Gibson Company Building

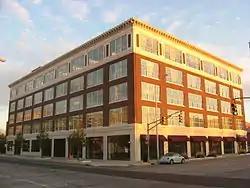
Gibson Company Building, November 2010

Gibson Company Building is a historic industrial / commercial building located at Indianapolis, Indiana. It was built in 1916–1917, and is a five-story, rectangular reinforced concrete building over a basement. It has brick and terra cotta curtain walls. The building features Chicago style windows with Italian Renaissance style detailing. It was originally built to house an automobile assembler, supplier, and showroom.